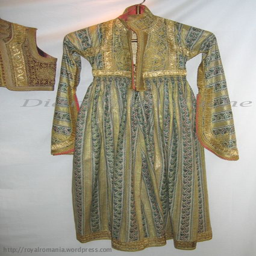
a traditional dress of collection